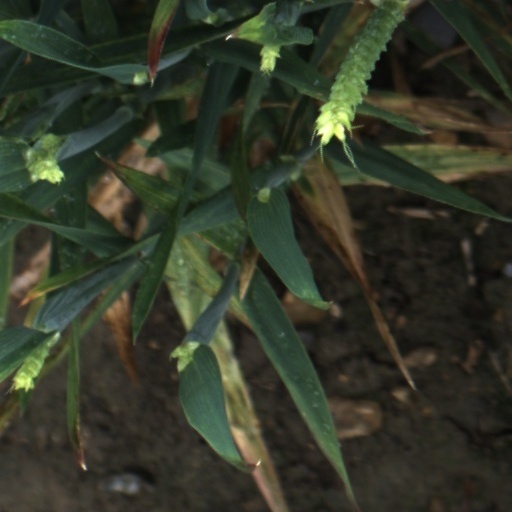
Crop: wheat